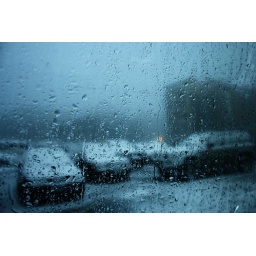
Shot of van window at Falls Creek with snow covered parked cars in background